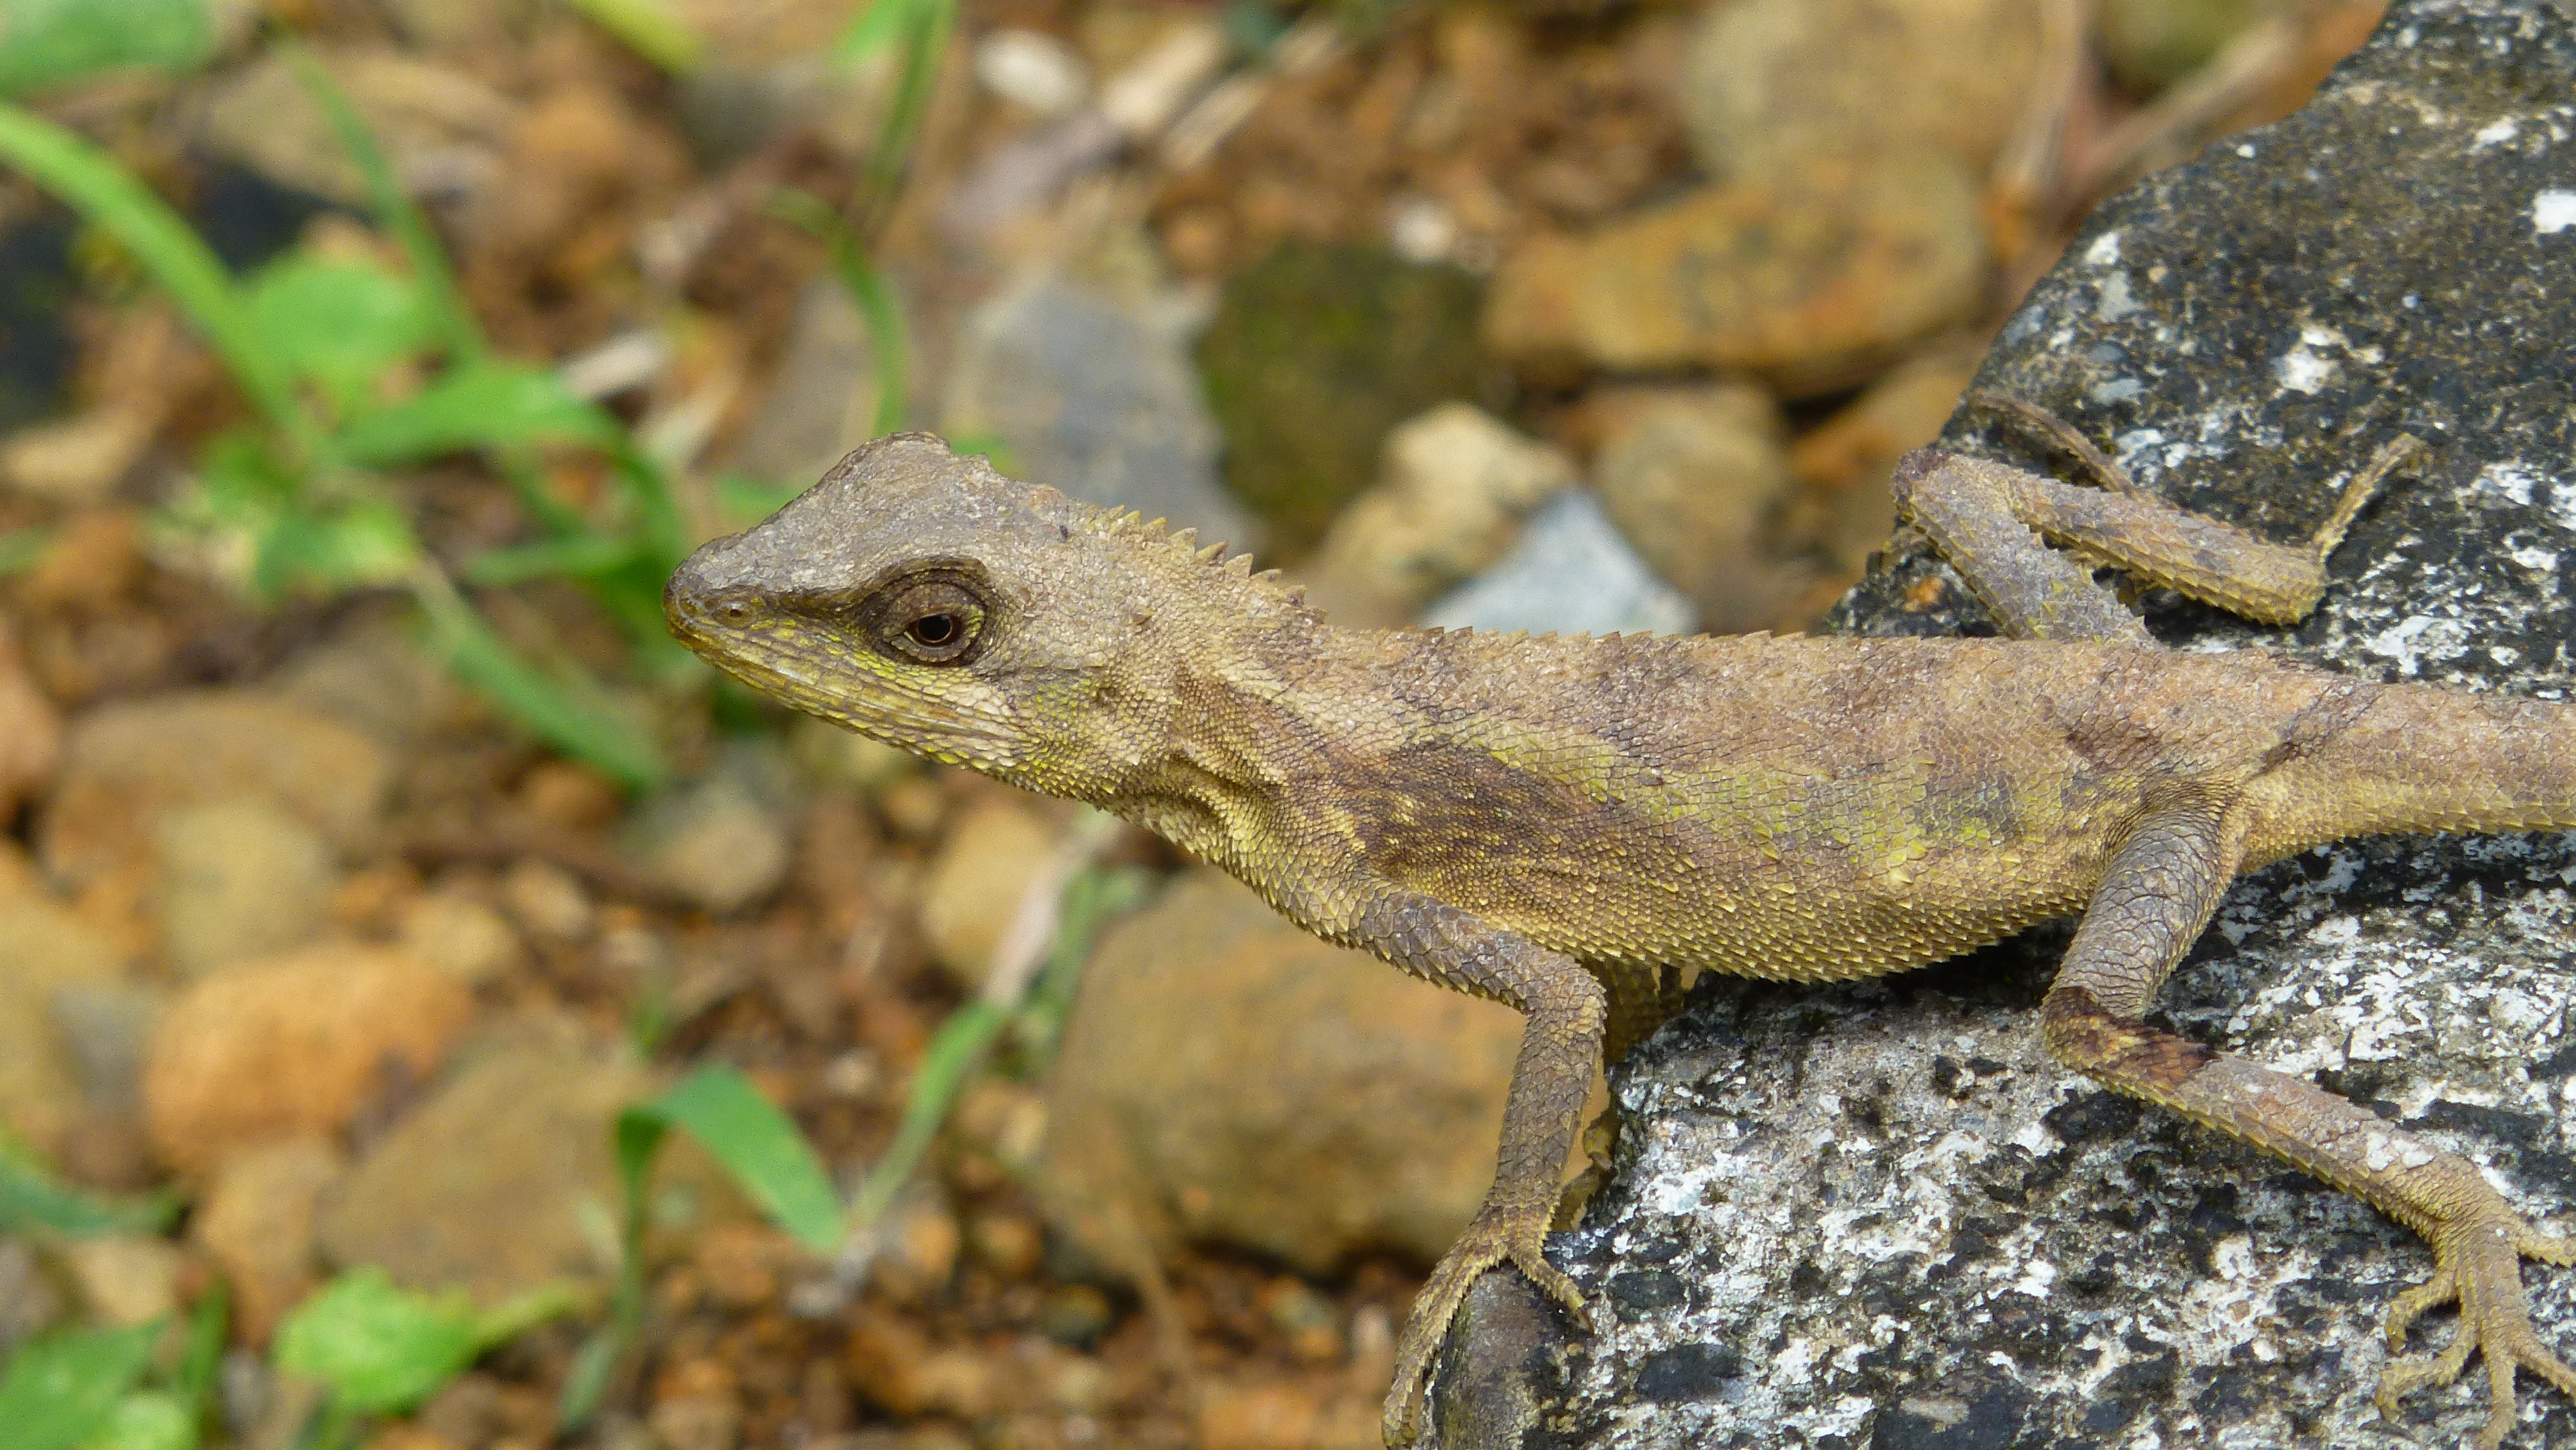
wildlife, reptile, fauna, lizard, green lizard, vertebrate, taiwan, lacerta, agamidae, agama, dactyloidae, scaled reptile, lacertidae, american chameleon